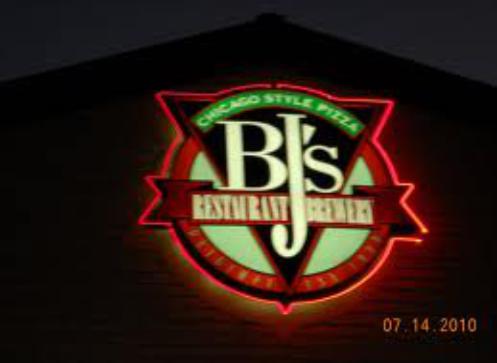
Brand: BJ's Restaurant
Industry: Others